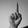
ASL letter: D